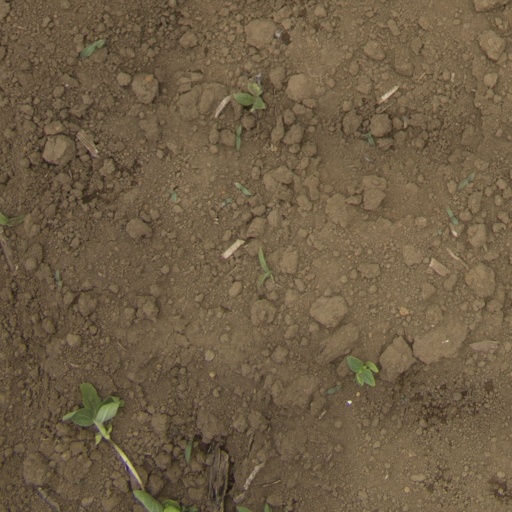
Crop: Jerusalem artichoke